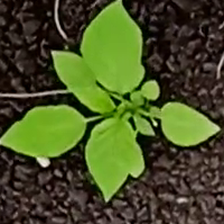
Weed species: Lamber_Quarter_plant(Chenopodium )